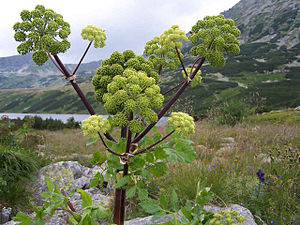
Kvan
Fjeldkvan (Angelica archangelica ssp. archangelica)
Kvan er en 120-230 cm høj plante, der i Danmark findes som underarten strandkvan langs kystnære vandløb, strandenge og tangvolde. I middelalderen blev plantens tørrede rødder anset som det bedste middel mod pest.